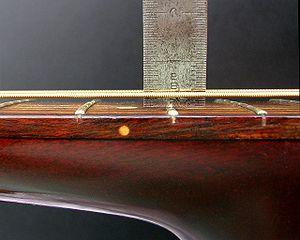
Mesure de l'action sur la frette de la 12e case Русский: Измерение ""высоты"" струн (расстояния между струнами и накладкой грифа) у 12-го лада"
Le mot action emprunté au vocable anglais action est utilisé dans le cas des instruments de musique à cordes et plus particulièrement les instruments à cordes frettés tels que les guitares, pour définir la hauteur des cordes sur la touche ou l'écart entre les cordes et la touche. En d'autres termes, une action haute définit une hauteur importante des cordes et une action basse une hauteur faible des cordes.